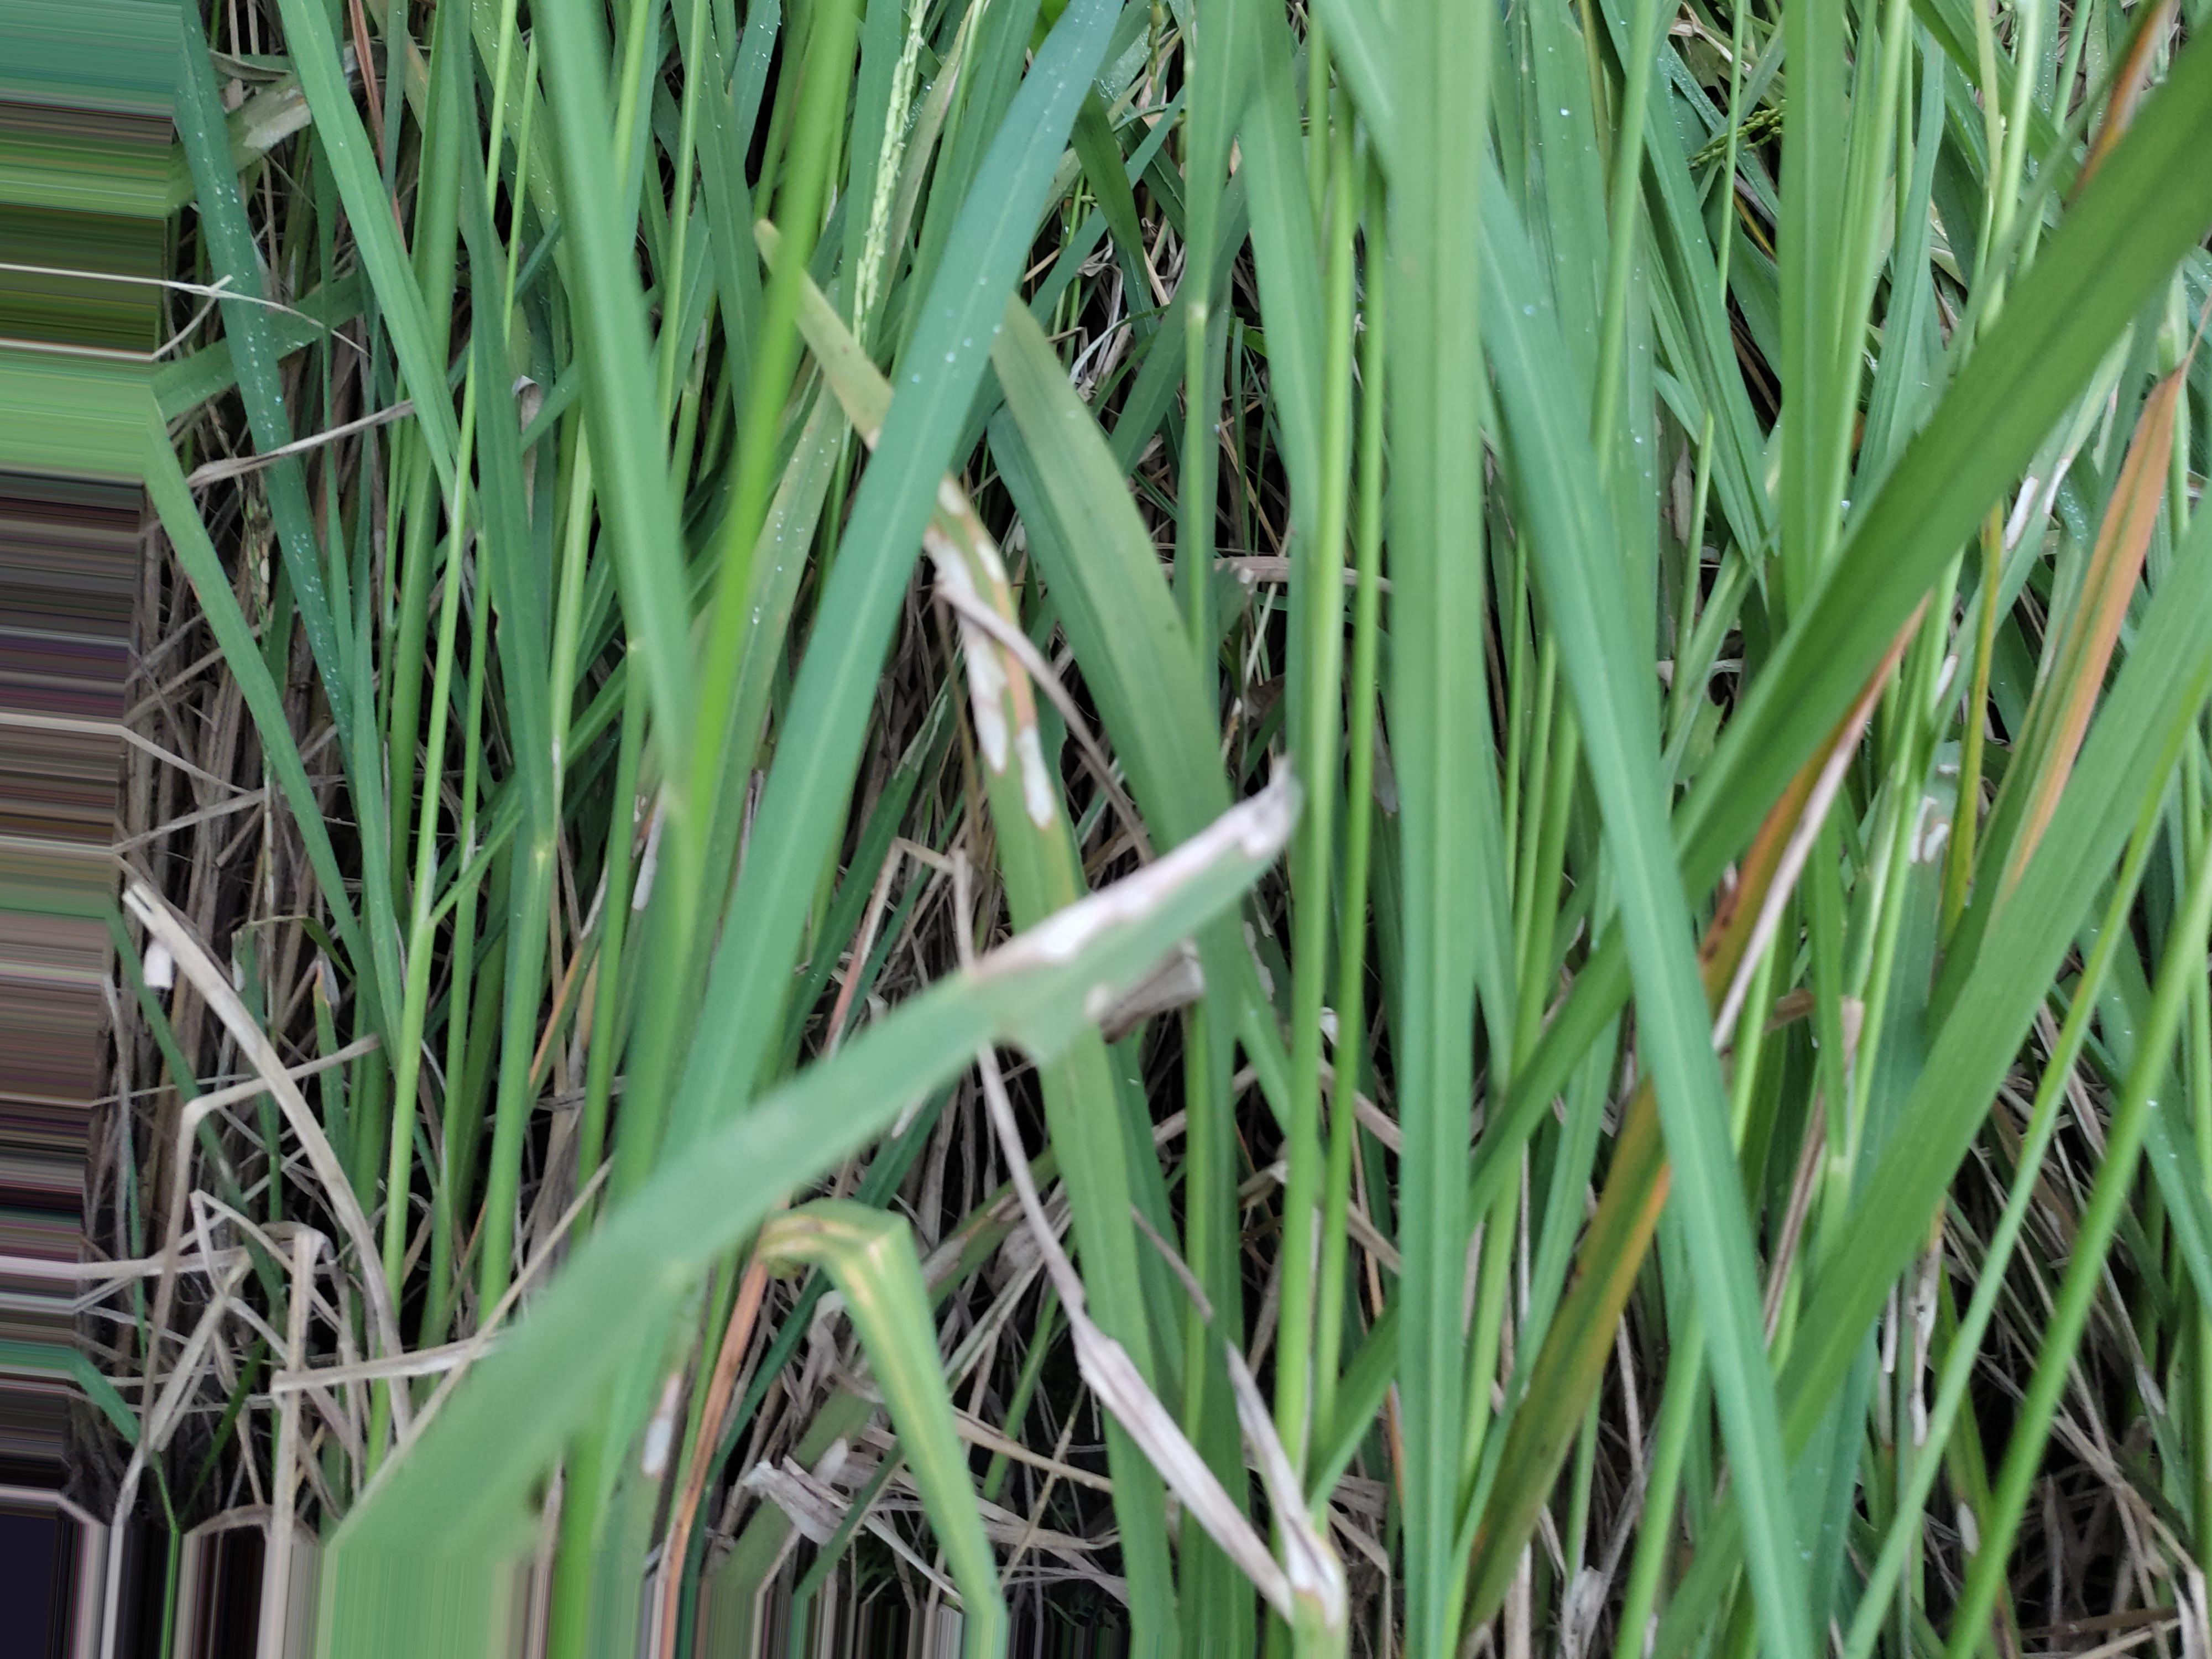
Nhãn: Bệnh Đốm Vằn ( Khô vằn ) ( Sheath Blight )